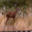
Label: deer